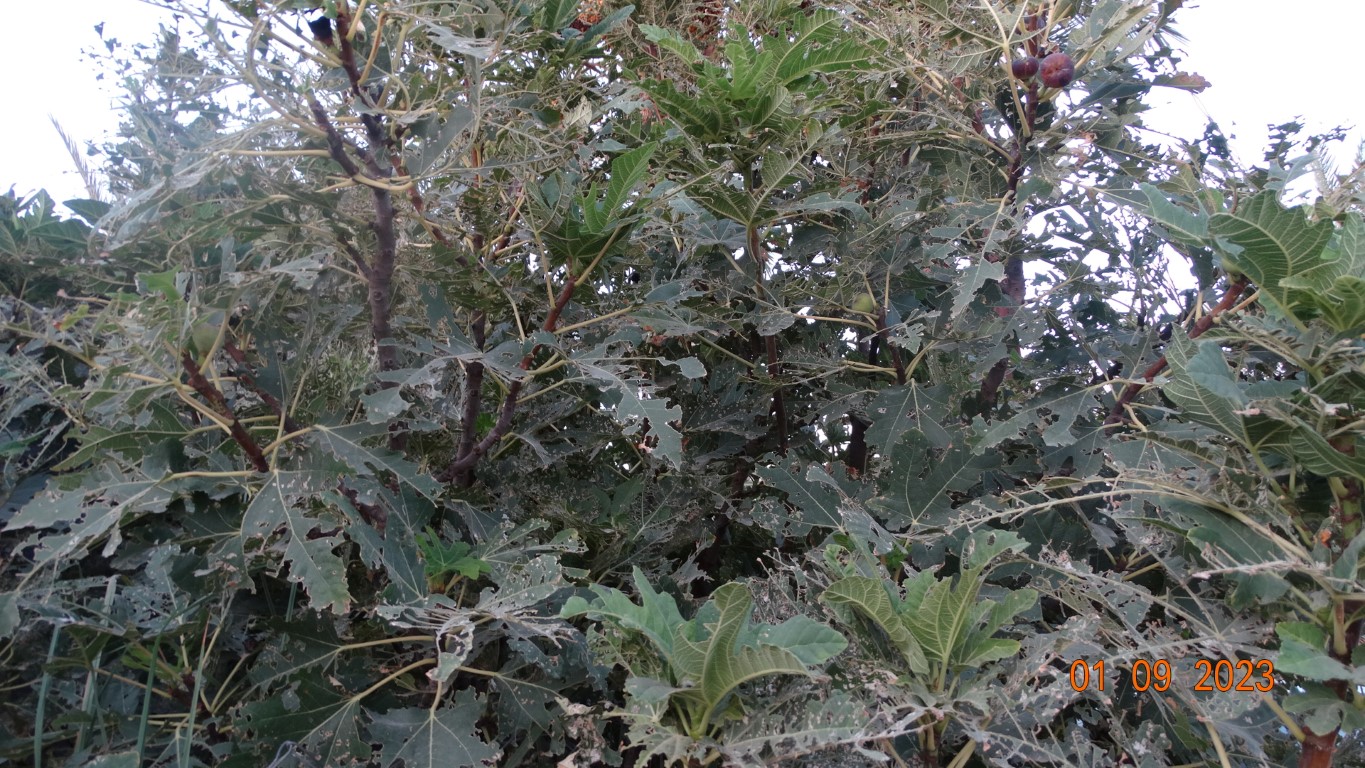
Label: infected